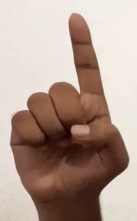
ASL sign: D